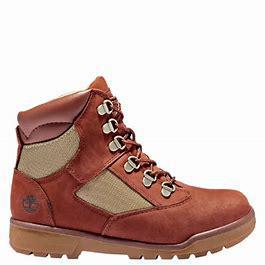
Brand: Timberland
Model: 6 Inch Field